Radiosurgery

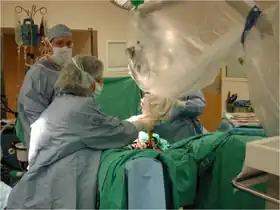
Intraoperative photograph showing a radiosurgery system being positioned. The patient in the photo is being treated for rectal cancer.

Radiosurgery is surgery using radiation, that is, the destruction of precisely selected areas of tissue using ionizing radiation rather than excision with a blade. Like other forms of radiation therapy (also called radiotherapy), it is usually used to treat cancer. Radiosurgery was originally defined by the Swedish neurosurgeon Lars Leksell as "a single high dose fraction of radiation, stereotactically directed to an intracranial region of interest".